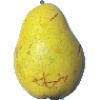
Label: pear_monster